Gentrification of Baltimore

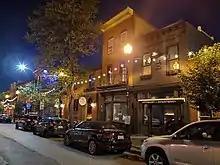
Federal Hill

Canton, a waterfront neighborhood that used to be an industrial area of Baltimore, has become one of the trendiest areas of Baltimore, Maryland, due to gentrification. This neighborhood has seen an immense addition of commercial spaces. These commercial spaces include restaurants, hotels, gyms, and various stores. The variety of new commercial spaces has attracted many young professionals to move to Canton. Thus, developers have also gentrified the area by adding a variety of new housing ranging from row homes to apartments. The home values in Canton have increased by 107% from 2000 to 2016 as the neighborhood continues to be transformed. Canton has seen so much gentrification that it has been ranked the 16th most gentrified zip code in the United States from 2000 to 2016.